Coricancha

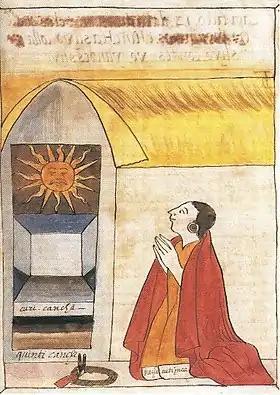
Depiction of Pachacuti worshipping Inti (the Sun god) at Coricancha, in the 17th century second chronicles of Martín de Murúa

The Coricancha was the most important temple in the Inca Empire, and was described by early Spanish colonialists. It is located in Cusco, Peru, which was the capital of the empire.